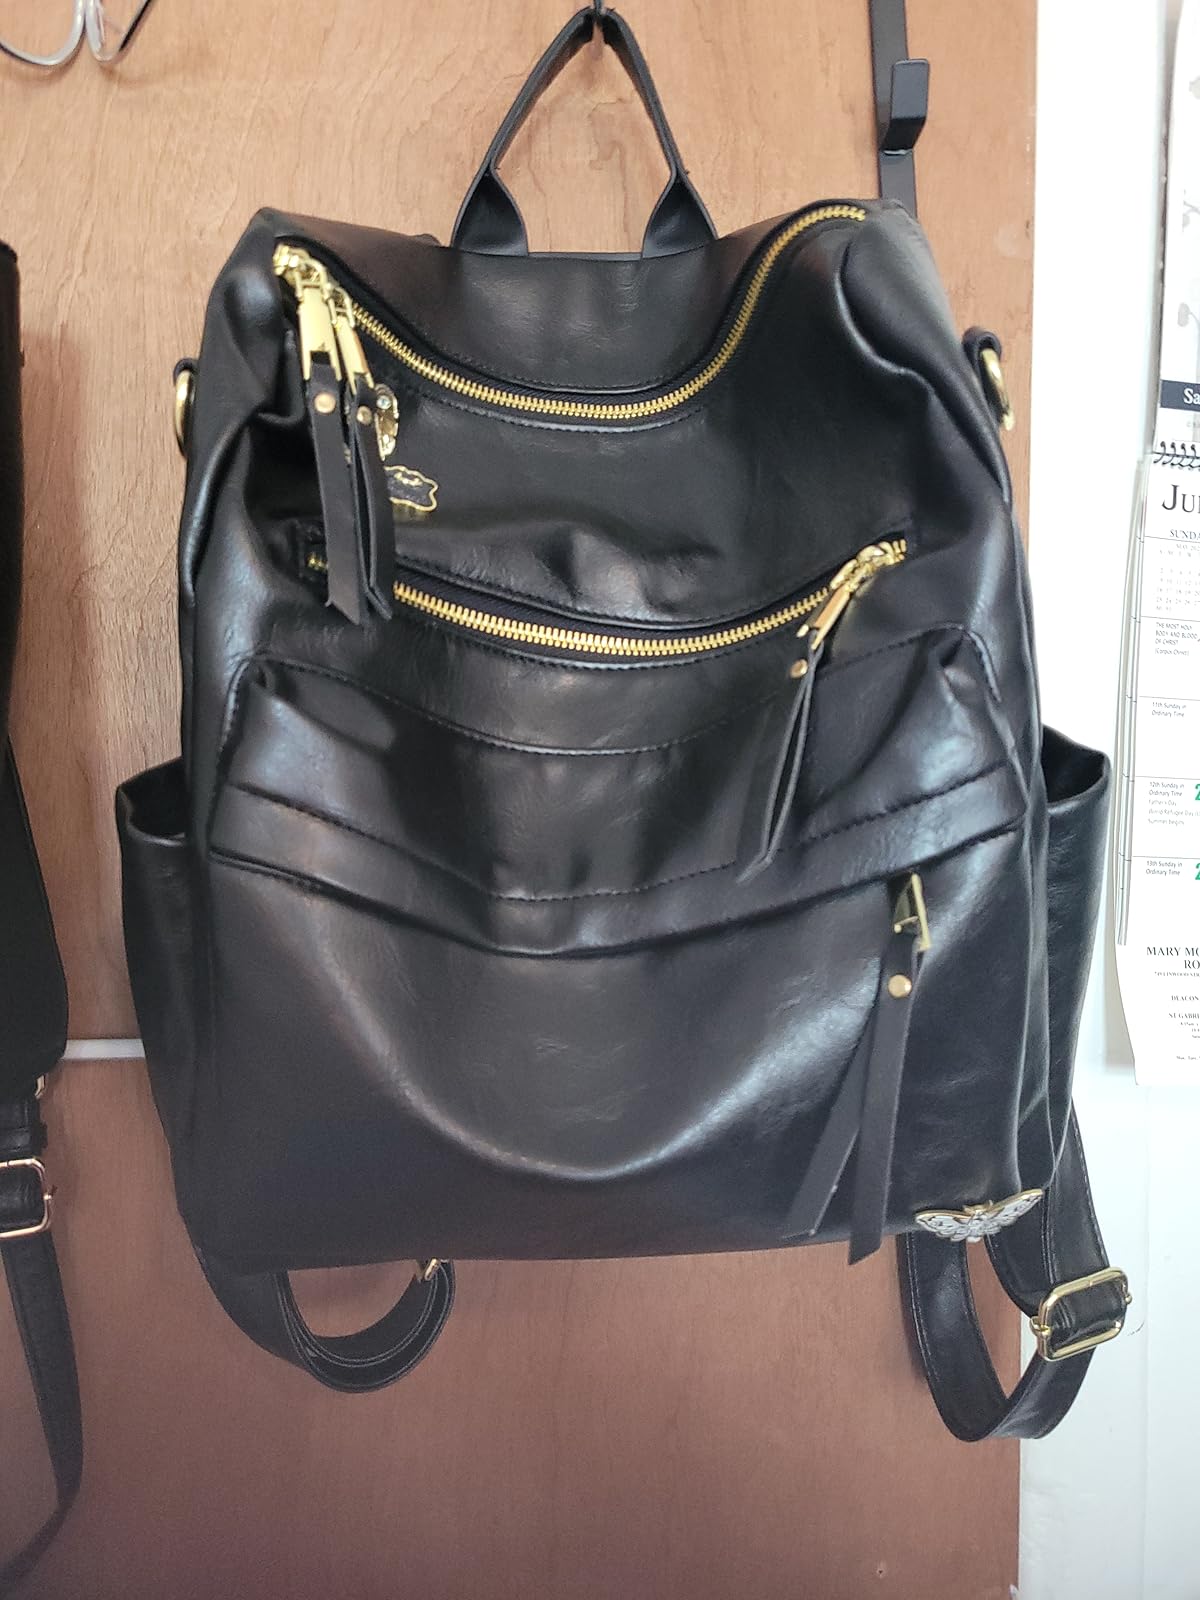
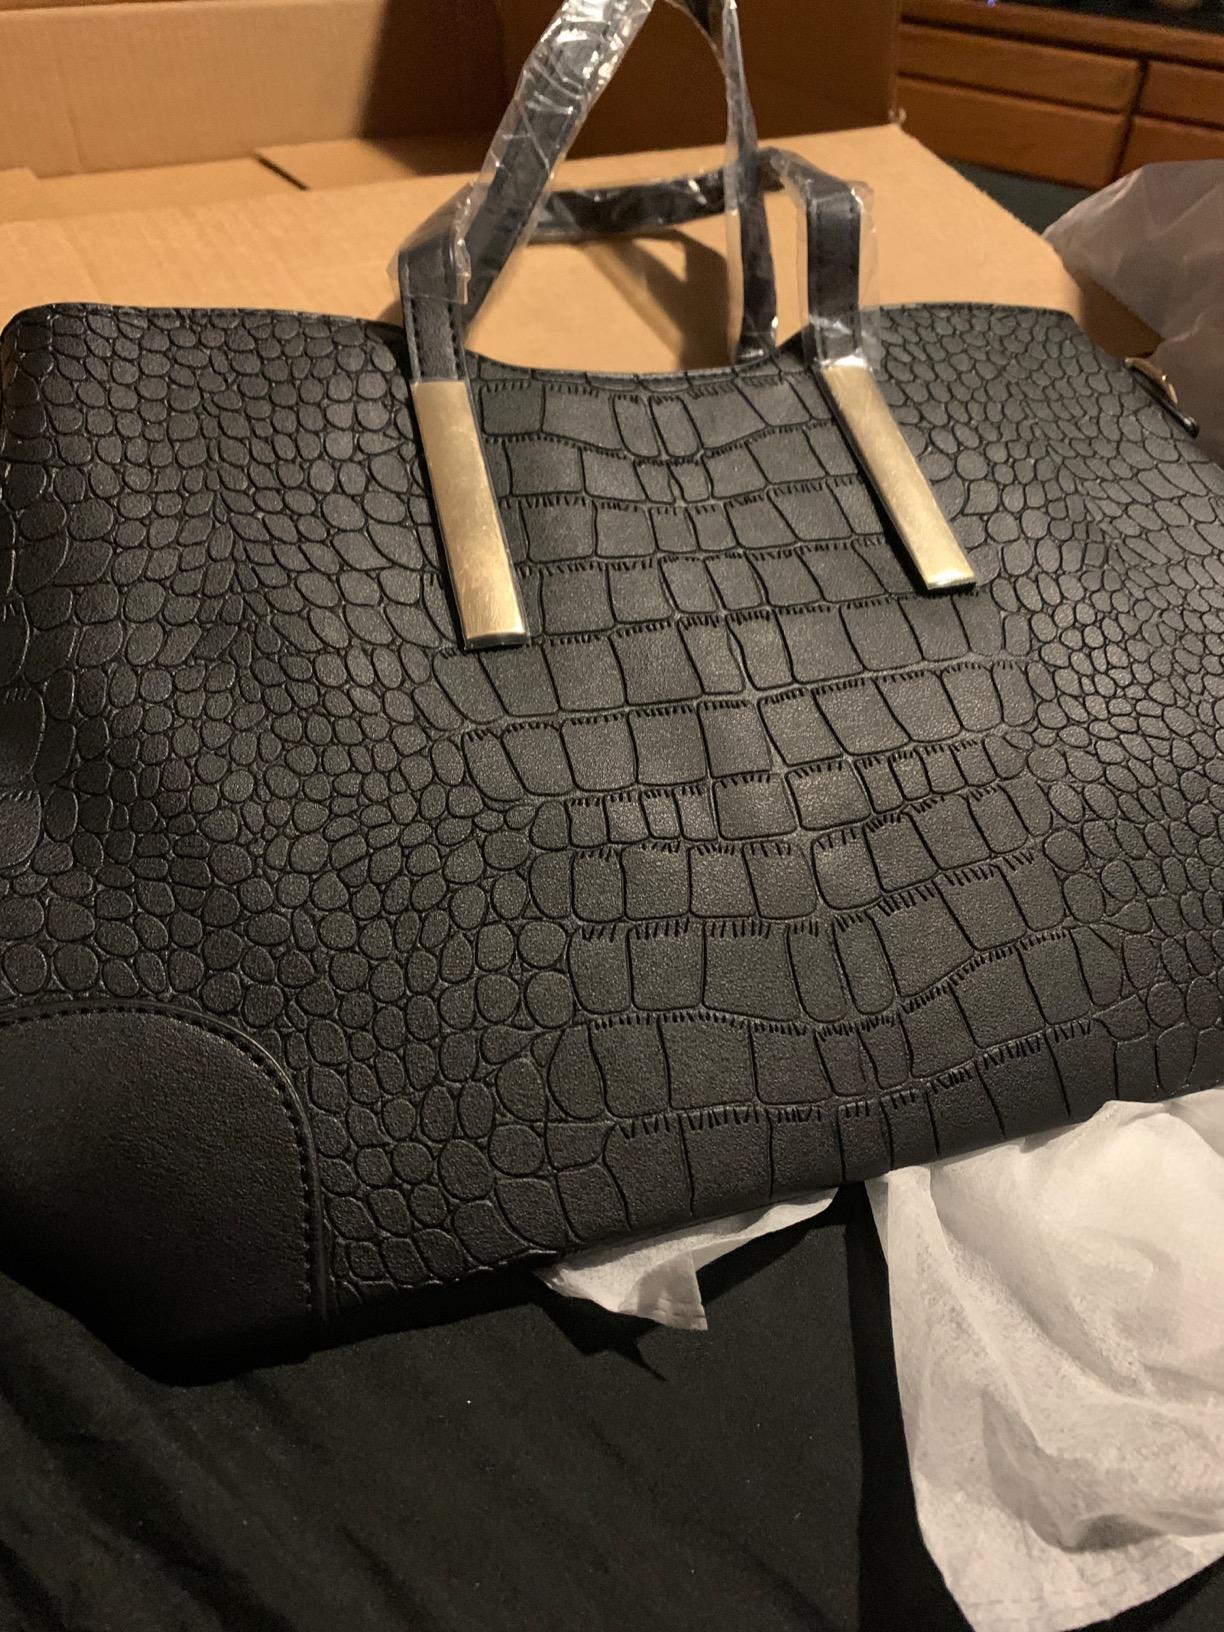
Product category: accessories_handbag
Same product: no